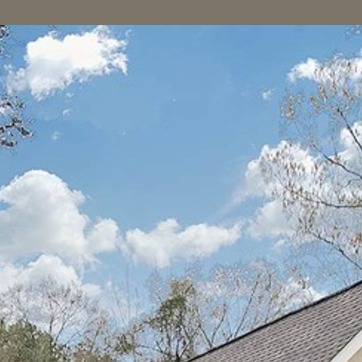
Material: sky